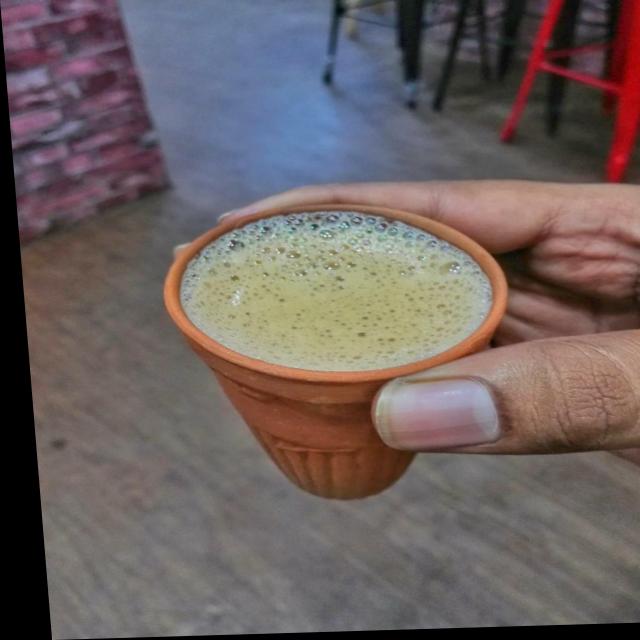
Dish: chai